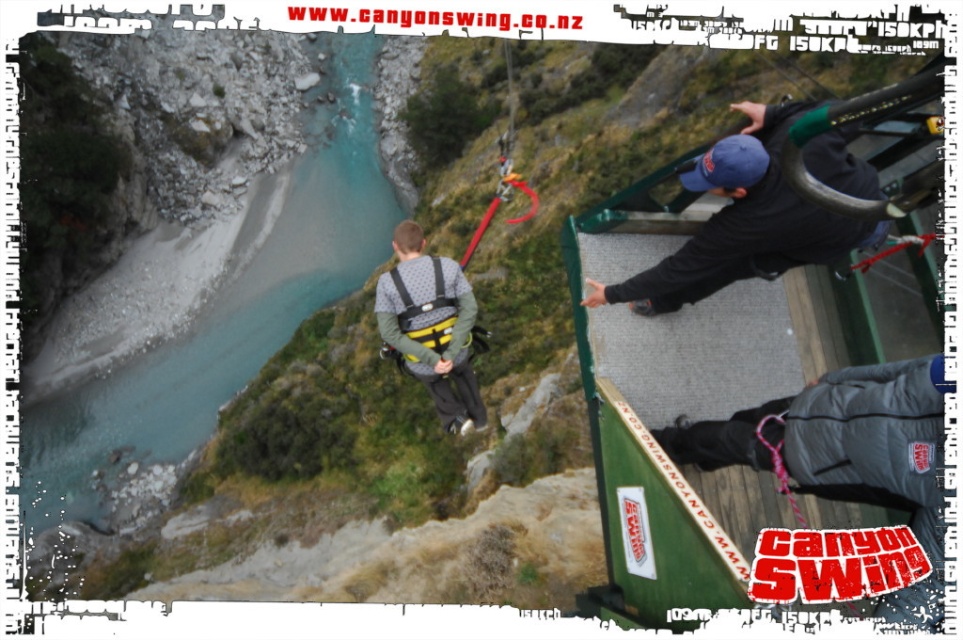
Question: Is blue water at lower left to the right of pink fabric rope at lower center from the viewer's perspective? (A) no (B) yes
Answer: A